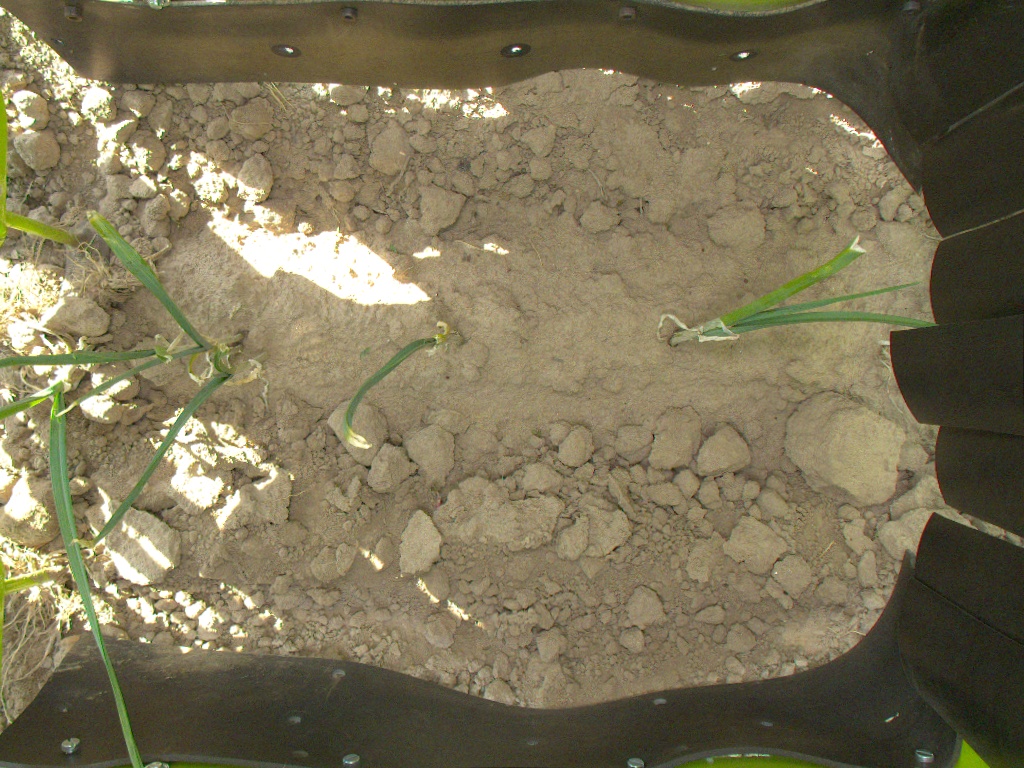
Crop: leek
Objects: stem_leek, stem_leek, stem_leek, stem_leek, stem_leek, stem_leek, leek, leek, leek, leek, leek